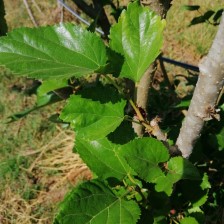
Variety: Buriram60